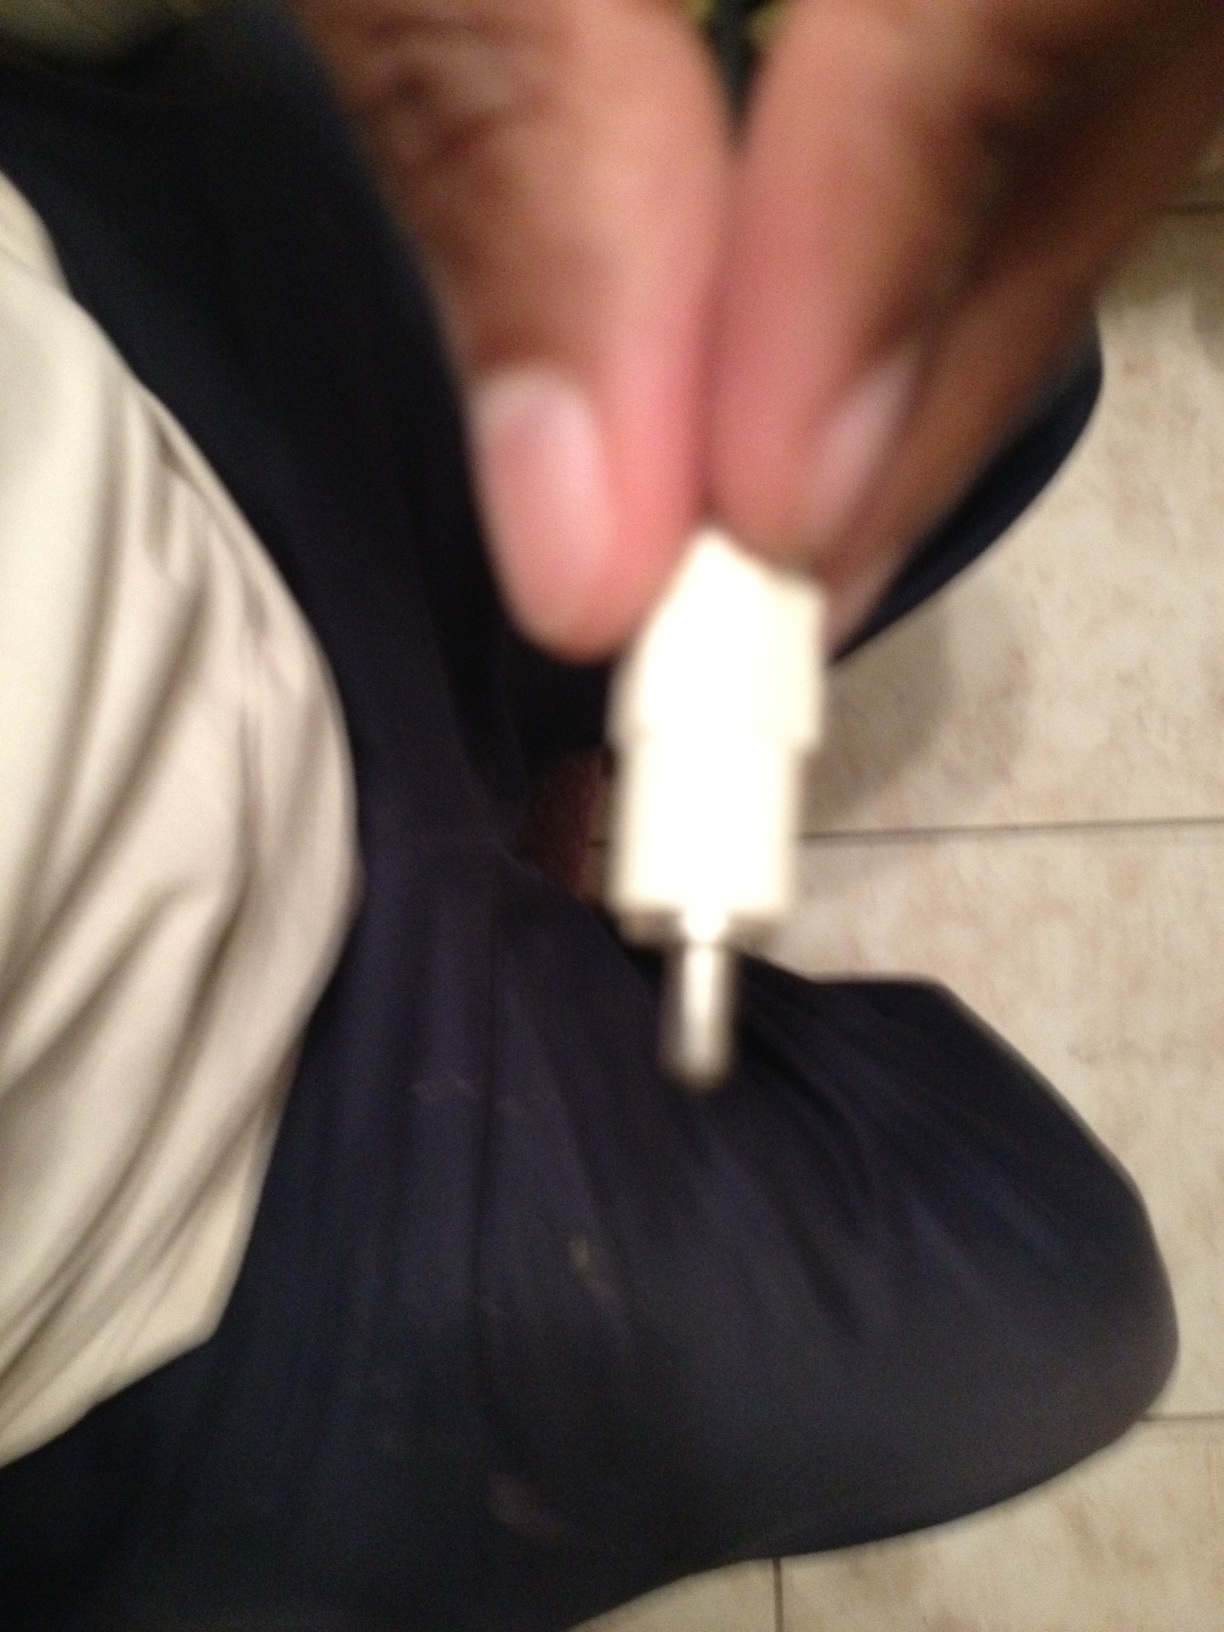Question: could you please tell me what color this cable is? Thank you.
Answer: white